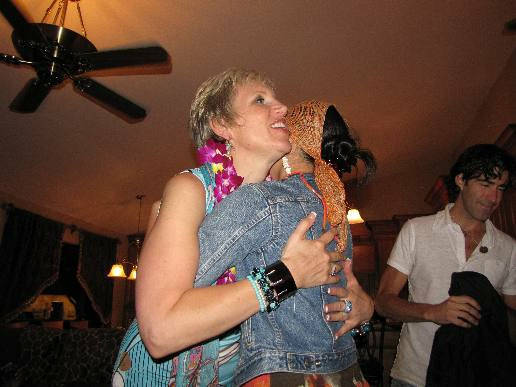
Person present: Yes